Touring Club de France

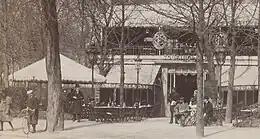
Chalet du Touring Club in the Bois de Boulogne, Paris, 1898

The Touring Club de France (1890-1983) was a French social club devoted to travel, founded by enthusiasts of the velocipede. Its headquarters sat on the Avenue de la Grande Armée in Paris.